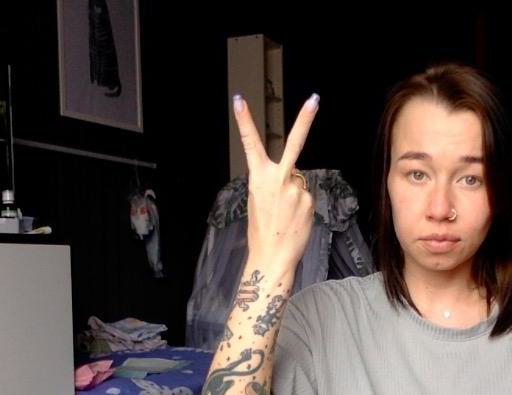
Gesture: peace_inverted